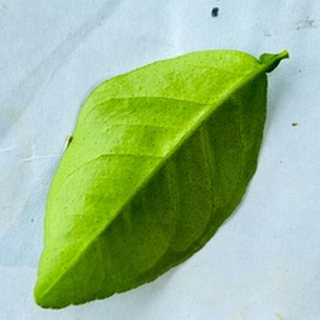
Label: healthy_lemon